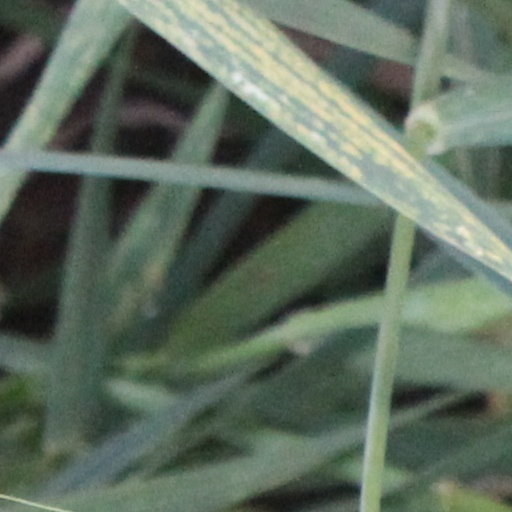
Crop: wheat